Bengal Subah

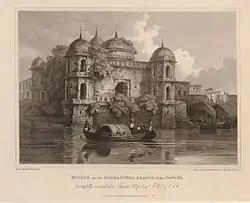
A riverside mosque in Mughal Dhaka

According to João de Barros, Bengal enjoyed military supremacy over Arakan and Tripura due to good artillery. Its forces possessed notable large cannons. It was also a major exporter of gunpowder and saltpeter to Europe. The Mughal Army built fortifications across the region, including Idrakpur Fort, Sonakanda Fort, Hajiganj Fort, Lalbagh Fort and Jangalbari Fort. The Mughals expelled Arakanese and Portuguese pirates from the northeastern coastline of the Bay of Bengal. Throughout the late medieval and early modern periods, Bengal was notable for its navy and shipbuilding. The following table covers a list of notable military engagements by Mughal Bengal: